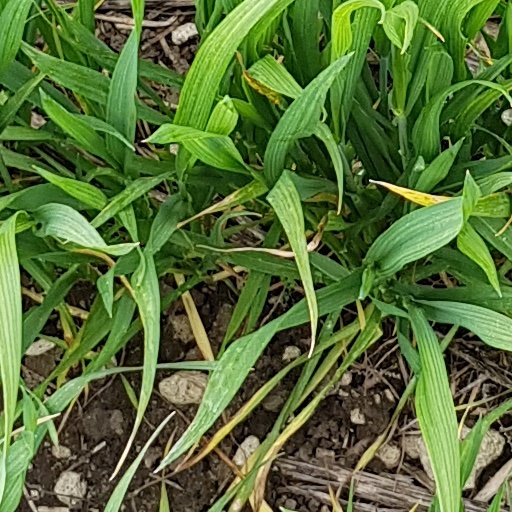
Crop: wheat